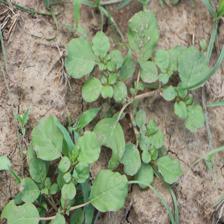
Label: BroadLeafWeed